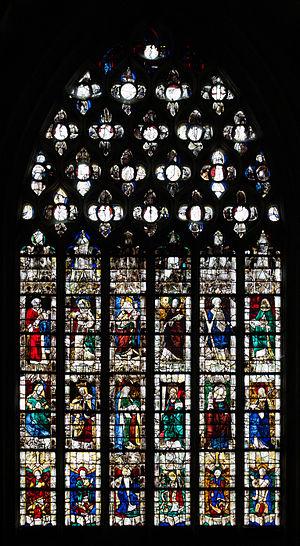
Henri-Charles Daumont Tournel, né le 8 octobre 1868 à Paris et mort après 1921, est un architecte, peintre verrier et artiste décorateur français.